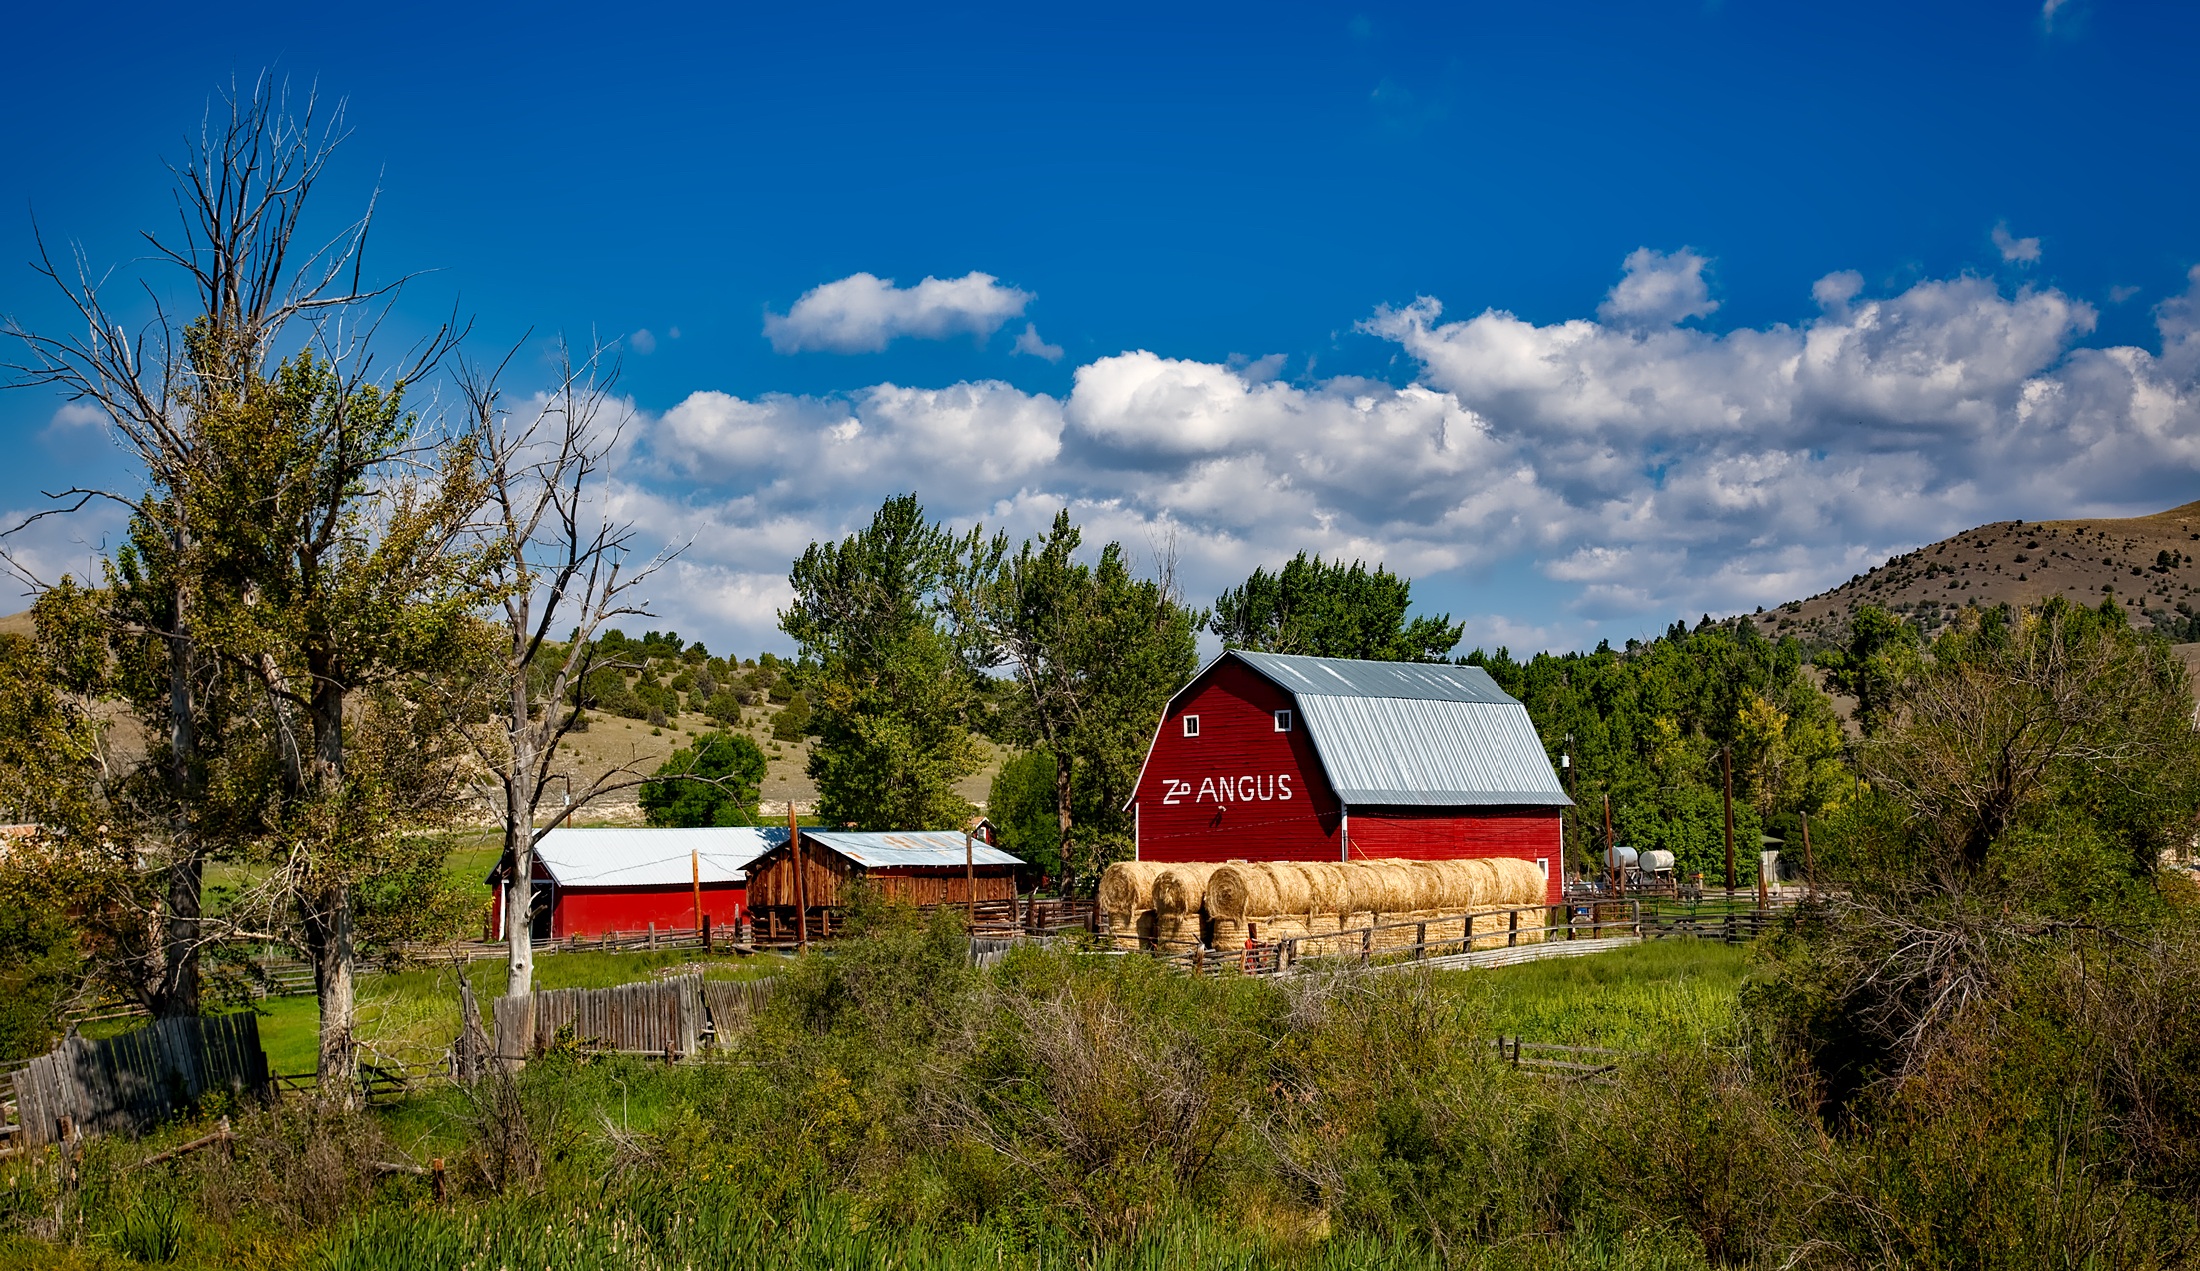
landscape, nature, forest, mountain, field, farm, meadow, countryside, hill, barn, valley, mountain range, shed, panorama, village, rural, ranch, agriculture, farmland, trees, outdoors, woods, hdr, mountains, western, montana, rural area, mountainous landforms